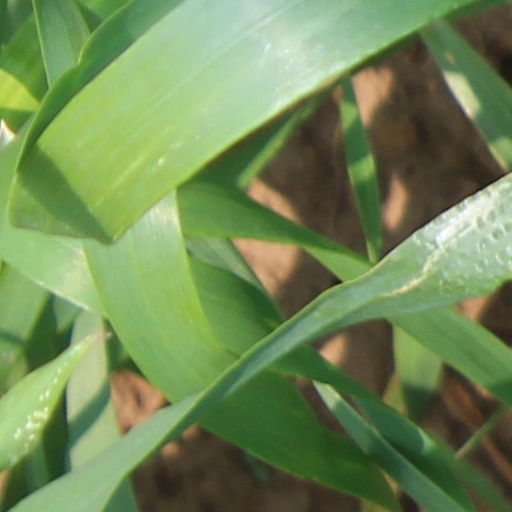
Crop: wheat